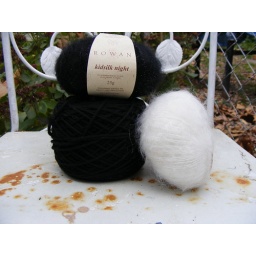
Cascade 220 and kidsilk in white and black I have some white cascade 220 too.